Paul van Tienen

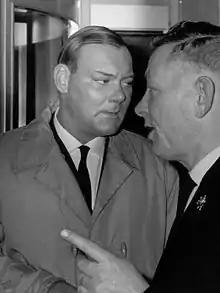
Van Tienen (left) in 1964

Paul van Tienen (10 January 1921 – 1995 probably in La Manga del Mar Menor, Murcia, Spain) was a Dutch Nazi during World War II and a far-right politician after the war, convicted at least twice for his political activities.